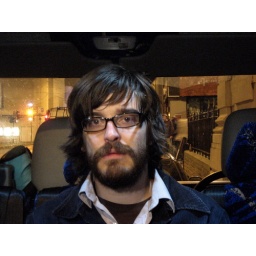
Graham tries on someone's glasses in the van following the last show of the tour. Nottingham, UK.